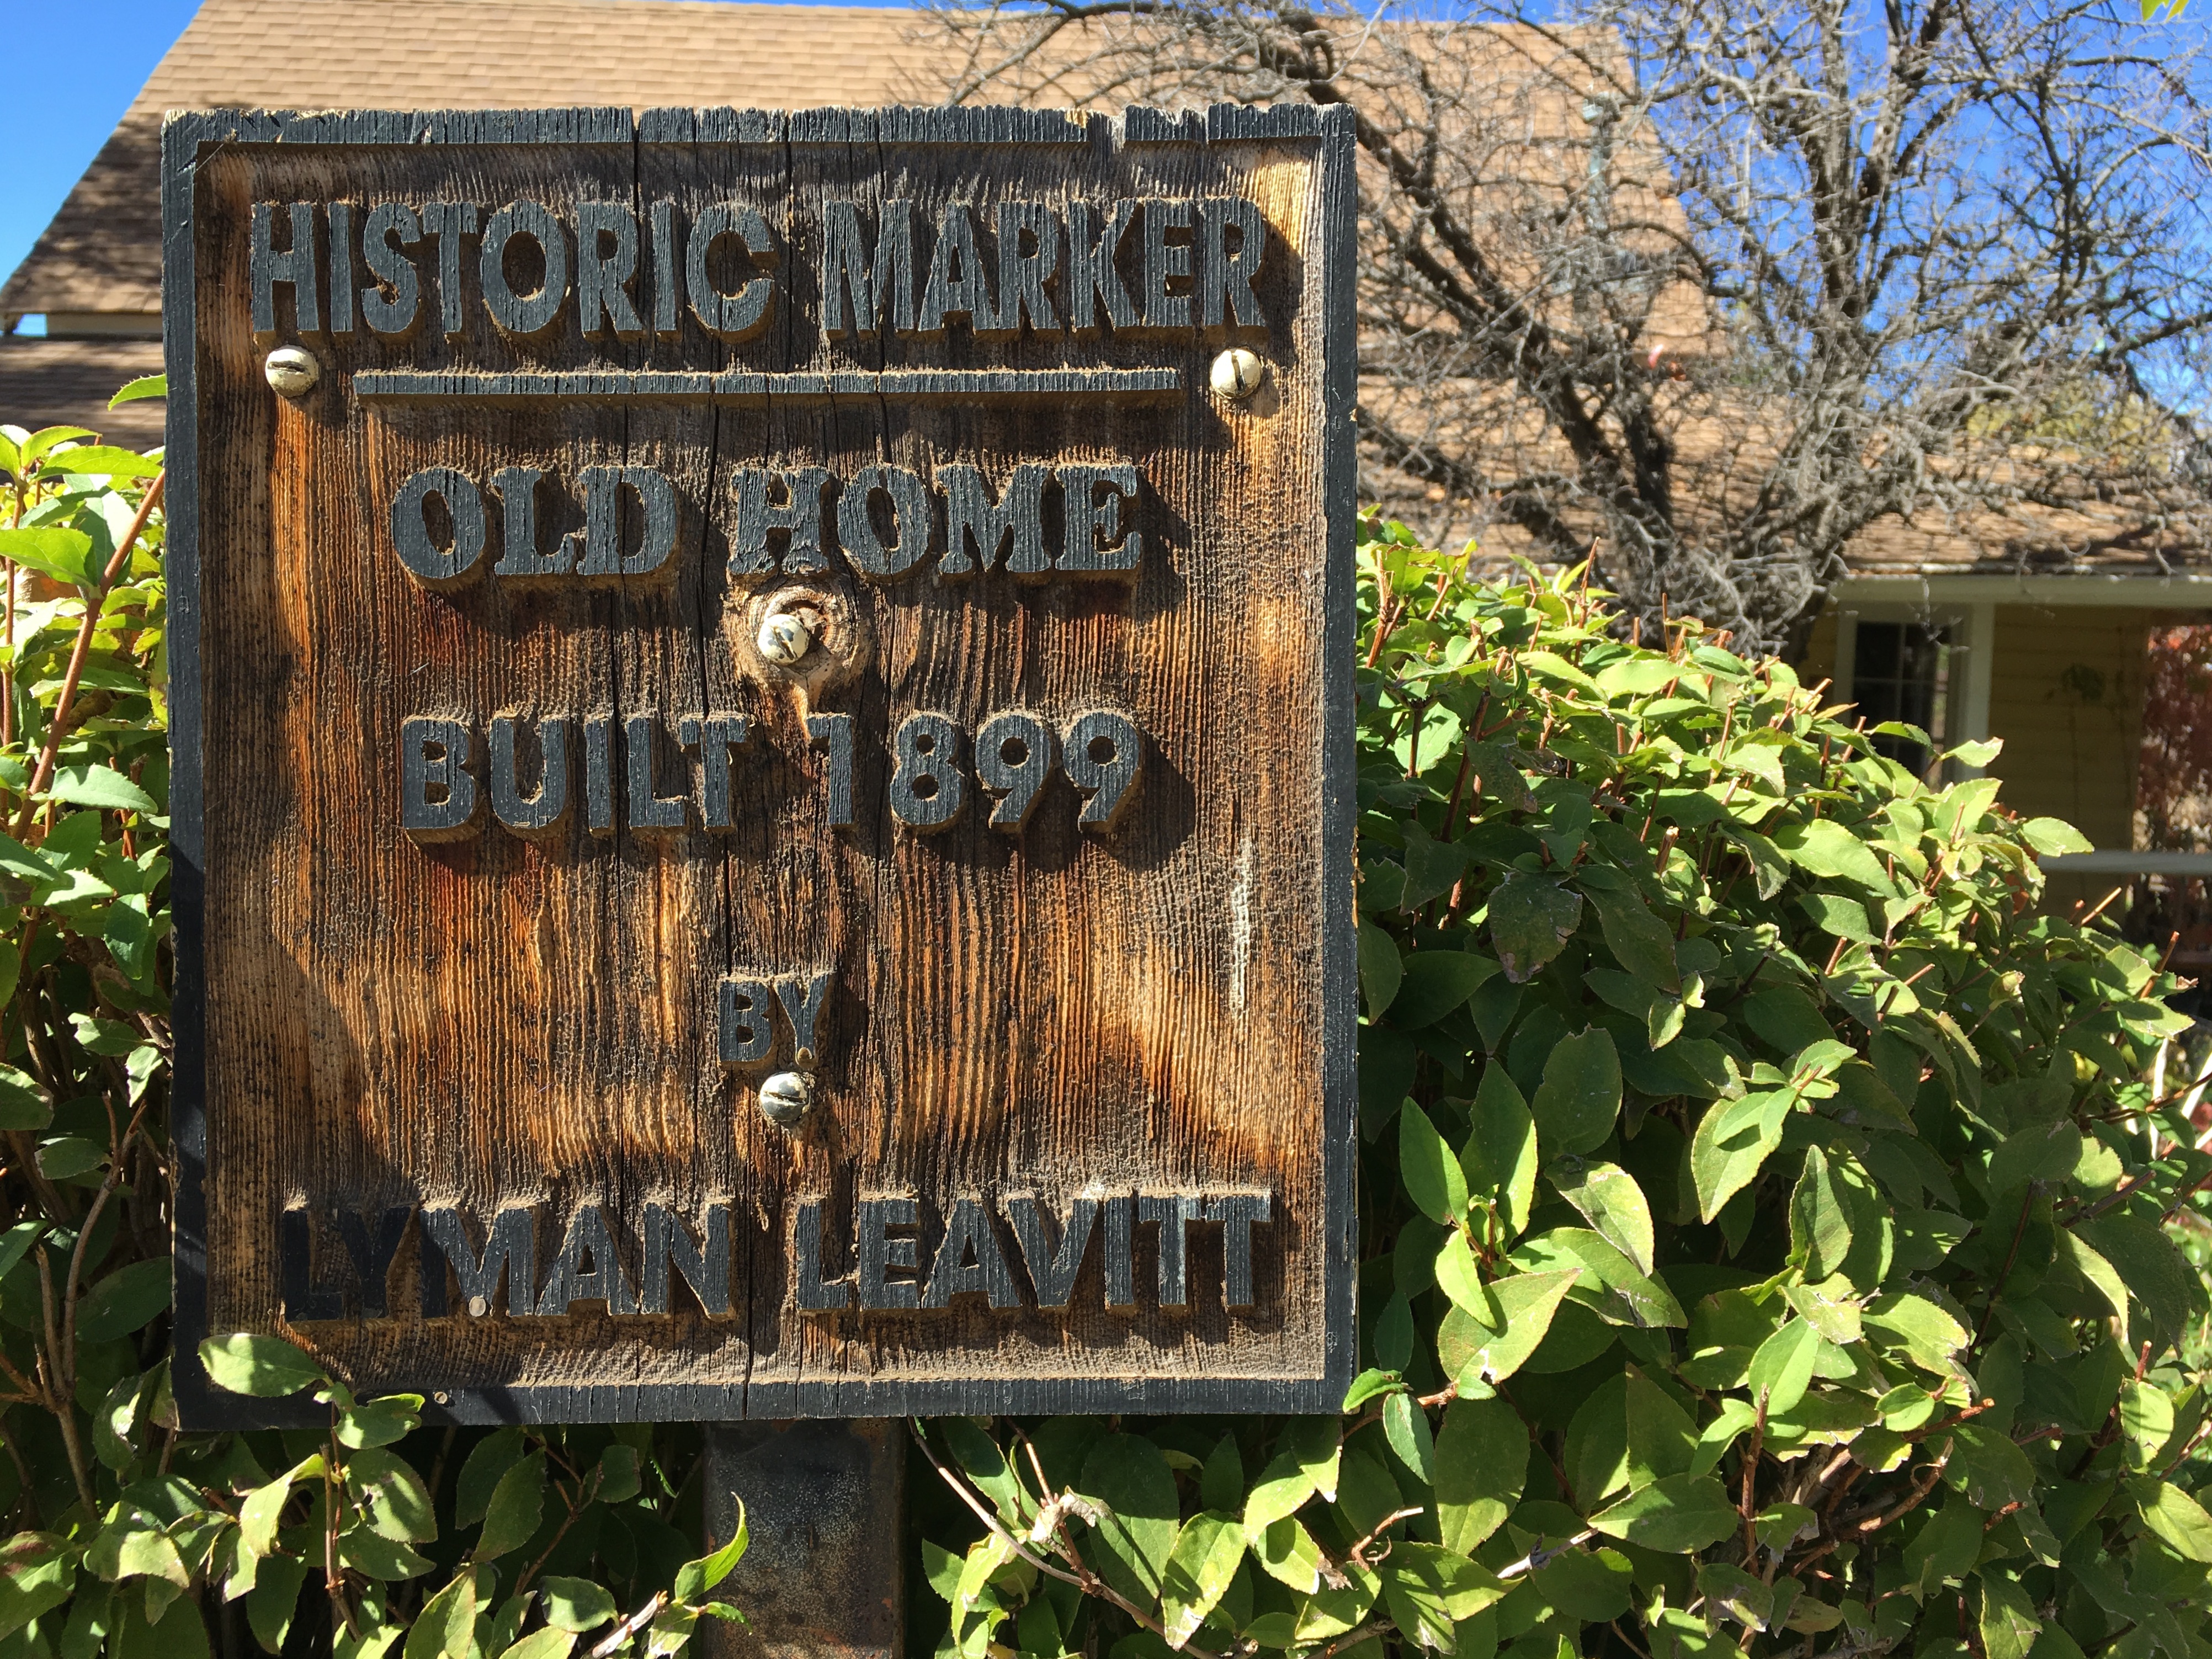
sign, garden, memorial